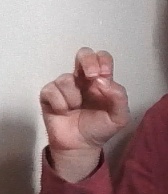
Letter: gaaf